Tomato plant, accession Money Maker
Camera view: vertical (180 deg); turntable rotation: 150 degrees
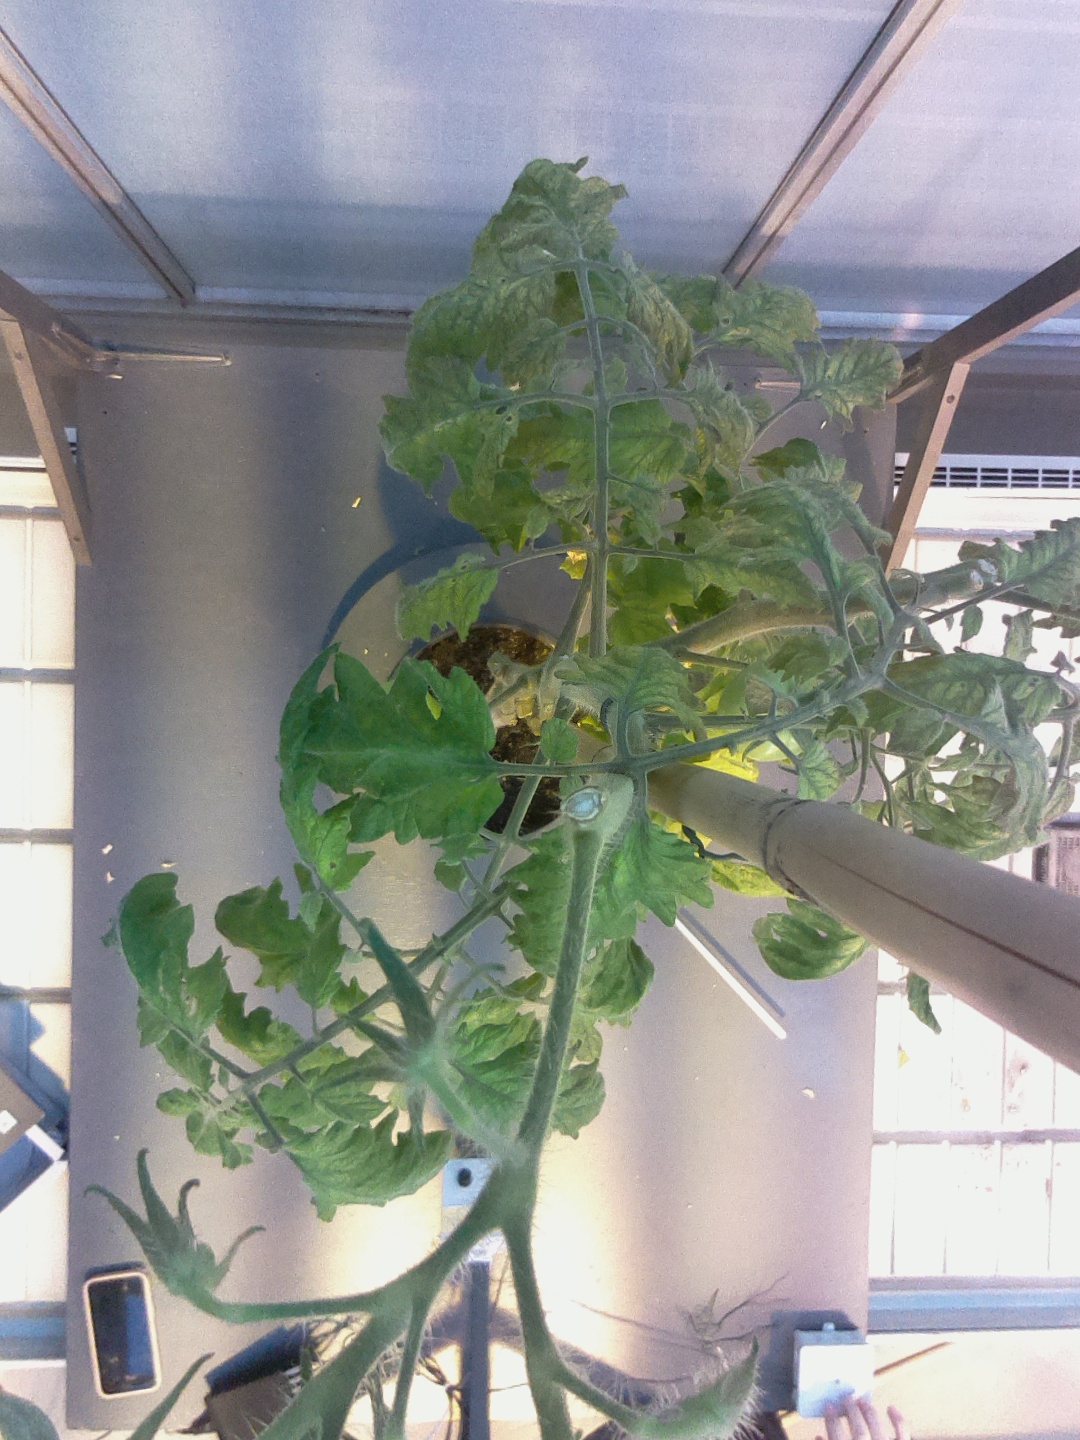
BBCH growth stage 79: 90% -100% of final fruit size